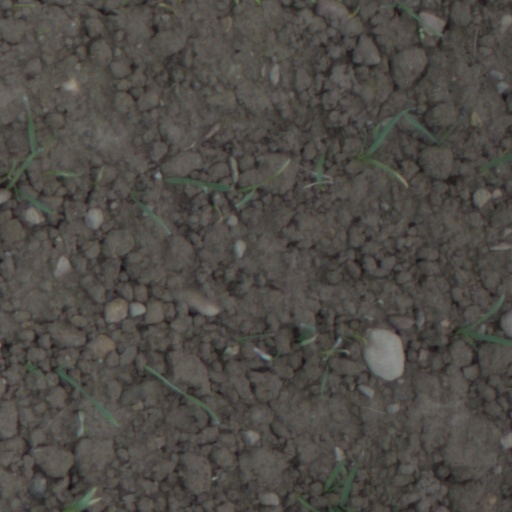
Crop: wheat